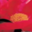
Label: poppy